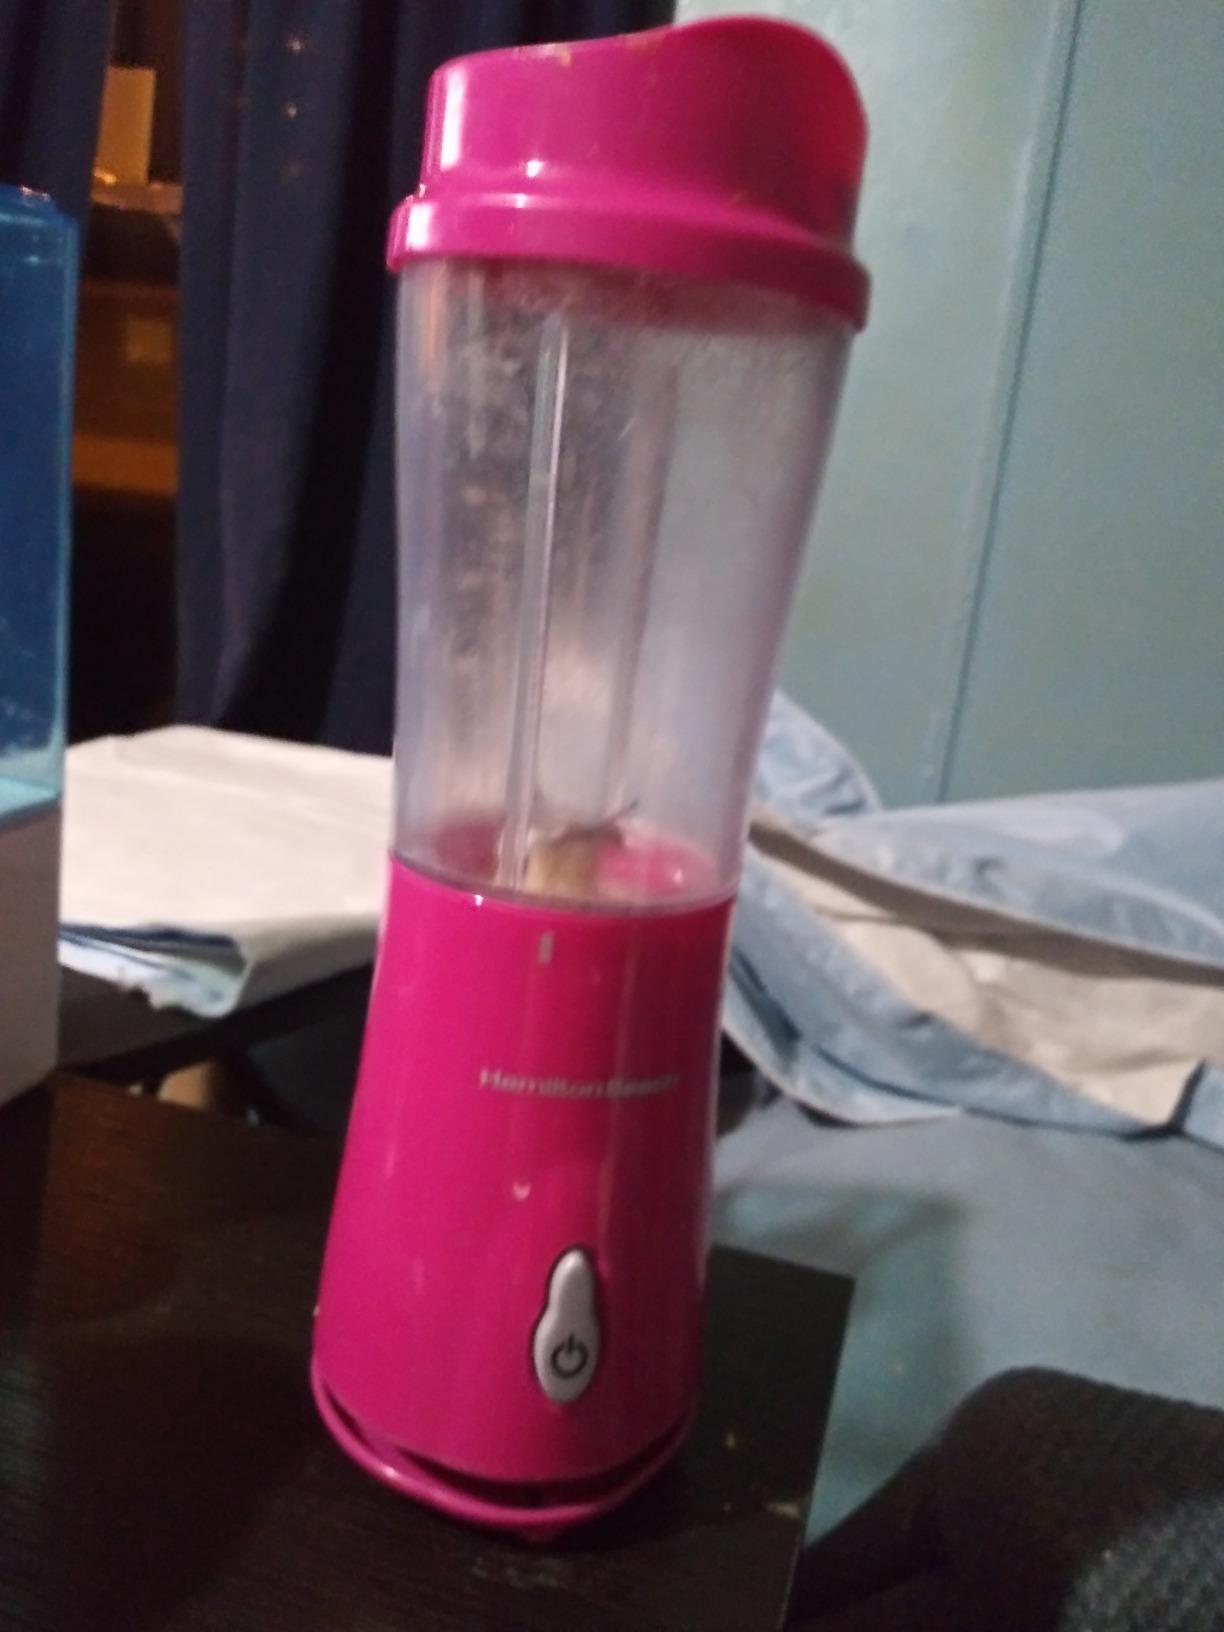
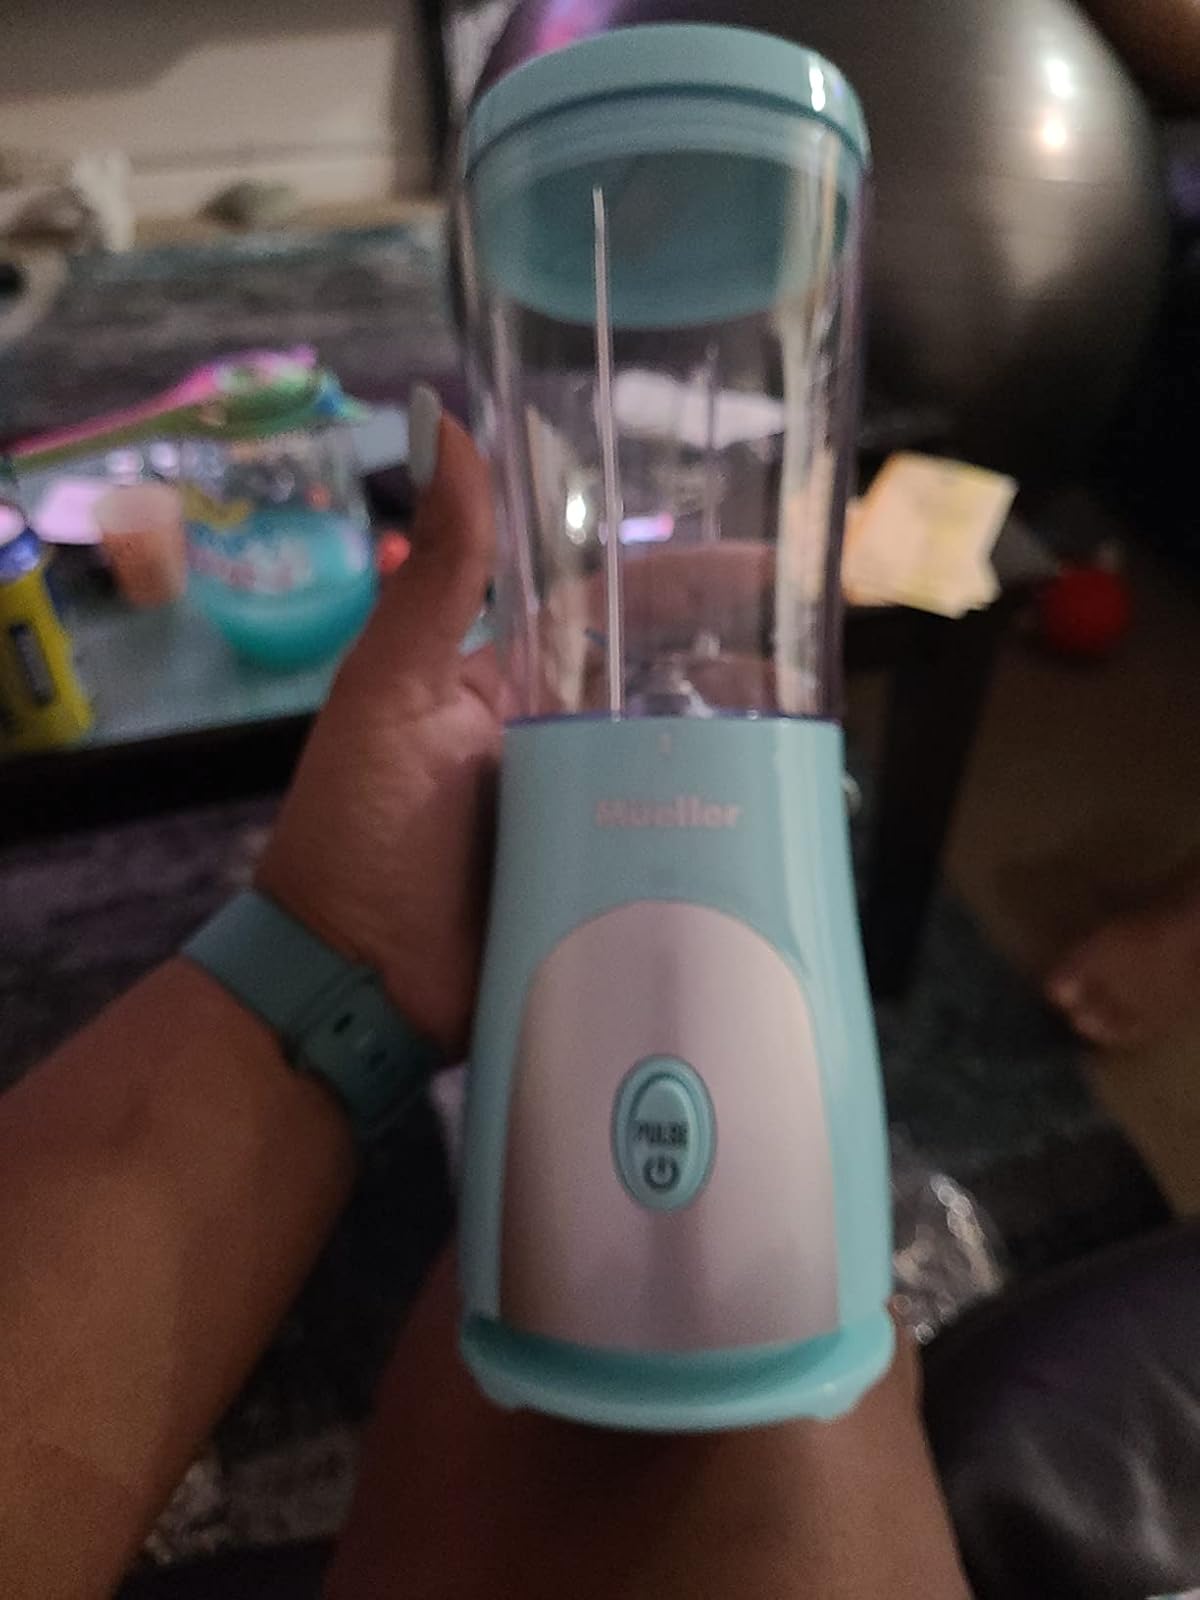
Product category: items_blender
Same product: no